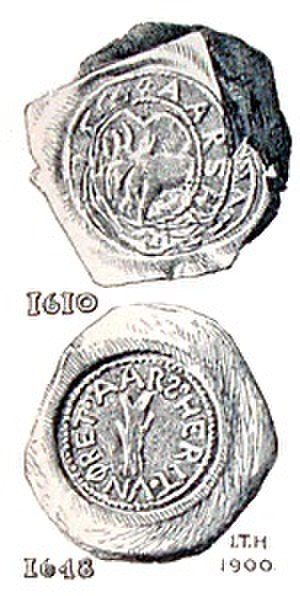
Års Herred
Segl fra 1610 og 1648
Års Herred var et herred i Aalborg Amt, 1970-2007 Nordjyllands Amt, nu Region Nordjylland.